Netherlands–Taiwan relations

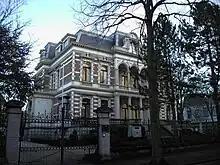
Taipei Representative Office in The Hague

The Dutch are considered to be Taiwan's first foreign investors due to their investments during the colonial period. In the modern era the Netherlands is Taiwan's largest source of foreign direct investment (FDI). Dutch electronics company ASML has significant investments in Taiwan and their long-term partnership with TSMC has allowed both of them to move to the head of their field. The Dutch electronics giant Philips was the largest initial investor in TSMC. Taiwanese FDI flows into the Netherlands are also significant.